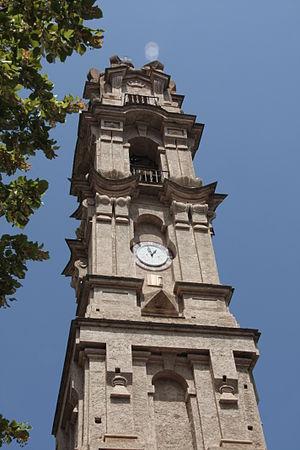
campanile